Hungerford Marsh Lock

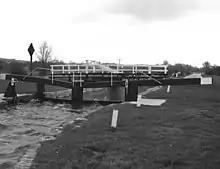
Hungerford Marsh Lock and swing bridge

Hungerford Marsh Lock is a lock on the Kennet and Avon Canal, at Hungerford, Berkshire, England.